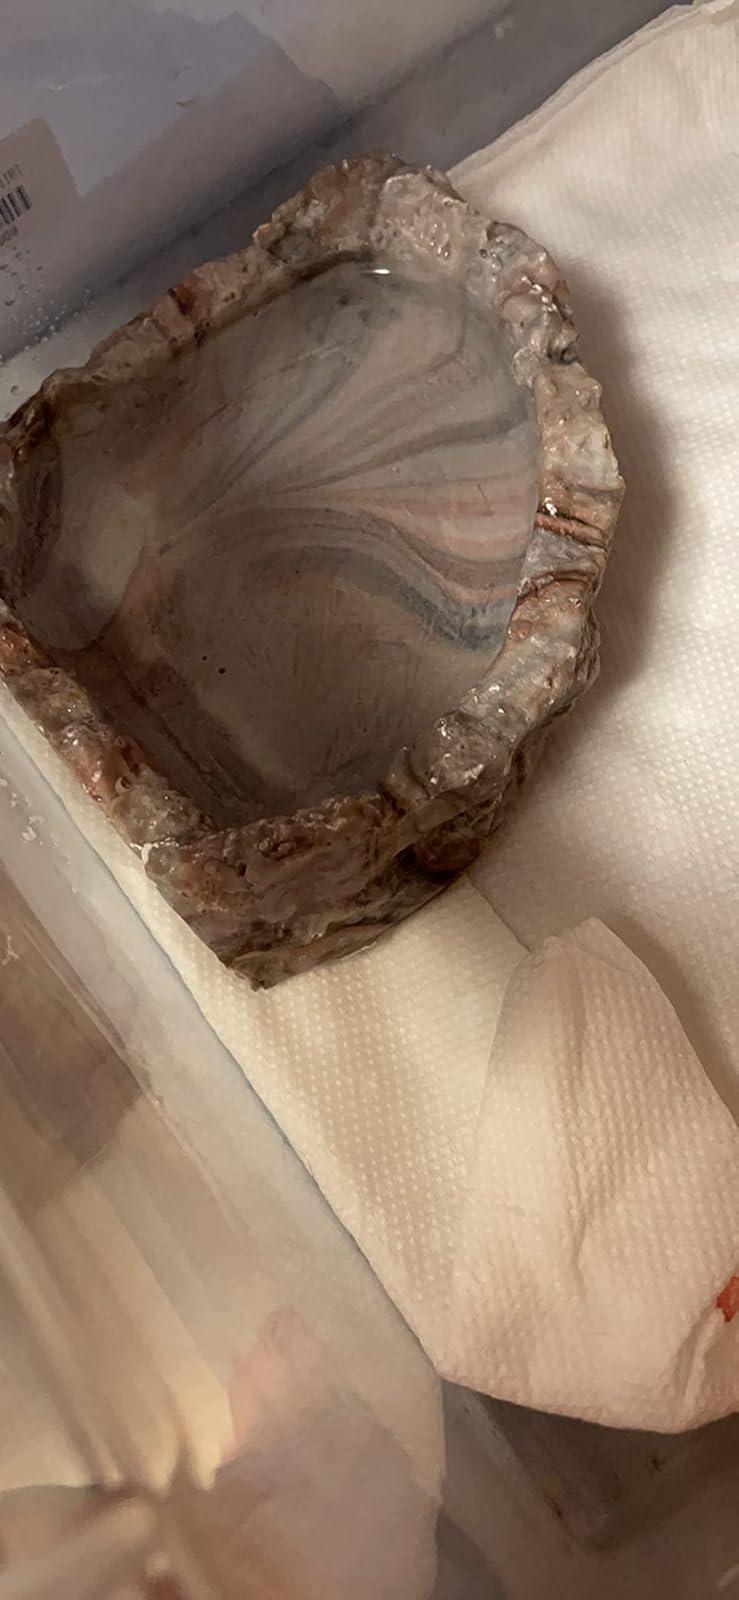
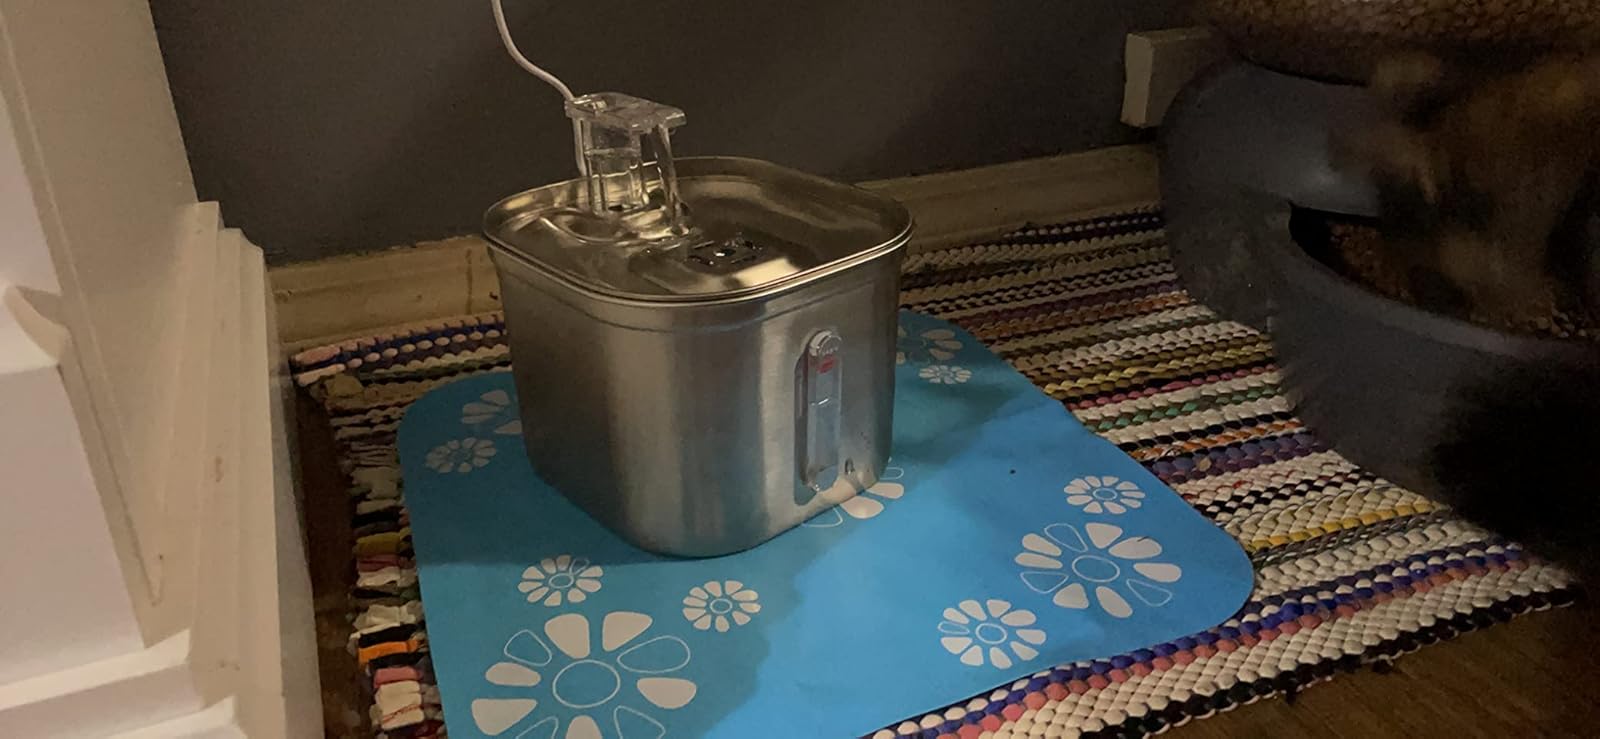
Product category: items_bowl
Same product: no